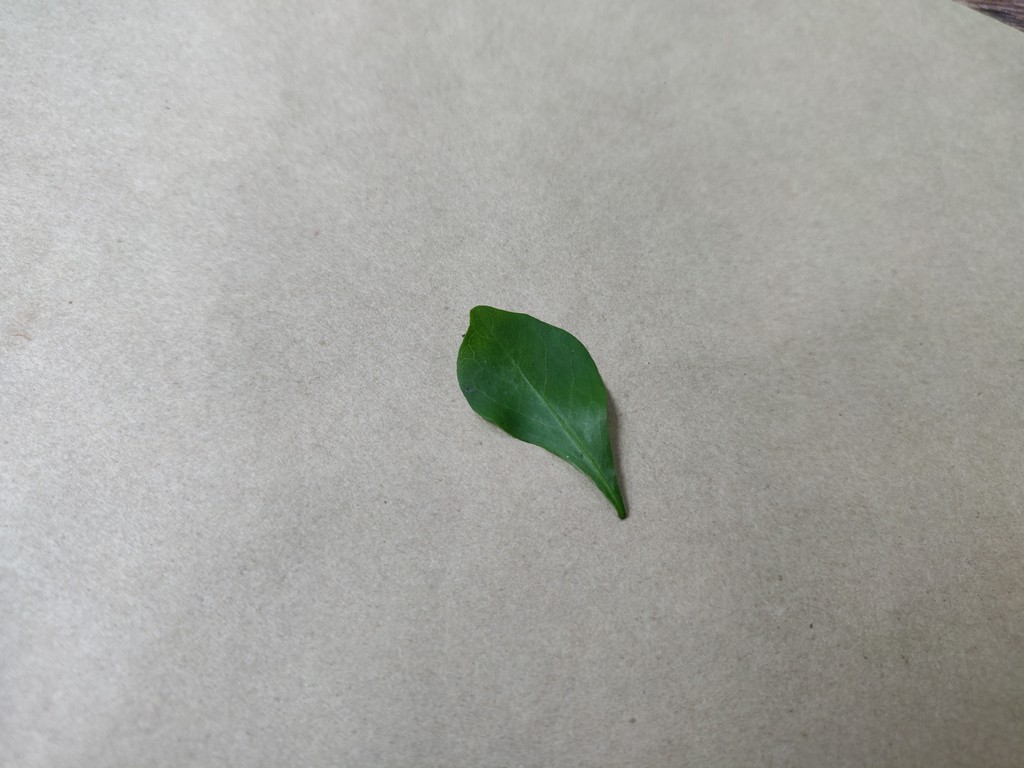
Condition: Healthy
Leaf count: single
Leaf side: front